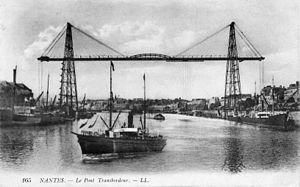
CP n° 165Le pont transbordeur de Nantes
Une chambre en ville est un film musical dramatique français écrit et réalisé par Jacques Demy, sorti en 1982.
Le pont transbordeur de Nantes, construit en 1903 et détruit en 1958, est un ouvrage de franchissement d'un bras de la Loire à Nantes. Construit par l’architecte Ferdinand Arnodin, le pont transbordeur permettait la traversée du bras de la Madeleine, à hauteur de l’actuel pont Anne de Bretagne, entre le quai de la Fosse et l'île de la Prairie-au-Duc.
Nantes est une commune de l'ouest de la France, située au sud du Massif armoricain, qui s'étend sur les rives de la Loire, à 50 km de l'océan Atlantique.
Un pont transbordeur, est un pont enjambant un port, un canal ou un fleuve, pour faire passer les véhicules et les personnes d'une rive à l'autre dans une nacelle suspendue à un chariot roulant sous le tablier. La traction, par câble commandé depuis la rive, fut d'abord assurée par une machine à vapeur puis, très vite, par un moteur électrique.
Cette liste de ponts de France présente une liste de ponts remarquables de France, tant par leurs caractéristiques dimensionnelles, que par leur intérêt architectural ou historique.